Dissident

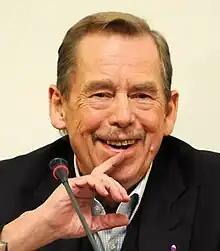
Václav Havel, playwright and former dissident. Leader of the Velvet Revolution, last president of Czechoslovakia and the first president of the Czech Republic.

The term "dissident" was used in the Eastern Bloc, particularly in the Soviet Union, in the period following Joseph Stalin's death until the fall of communism. It was attached to citizens who criticized the practices or the authority of the communist party. Writers for the non-censored, non-conformist "samizdat" literature were criticized in the official newspapers. Soon, many of those who were dissatisfied with Eastern Bloc regimes began to self-identify as dissidents. This radically changed the meaning of the term: instead of being used in reference to an individual who opposes society, it came to refer to an individual whose non-conformism was perceived to be for the good of the society. In Hungary, the word "disszidens" was used in contemporary language for a person who had left for the West without permission (i.e. a defector), by illegally crossing the border or travelling abroad with a passport, but not returning and (sometimes) applying for asylum abroad. Such persons' citizenship was usually revoked, and their left behind property (if there was any to their name) would revert to the state.